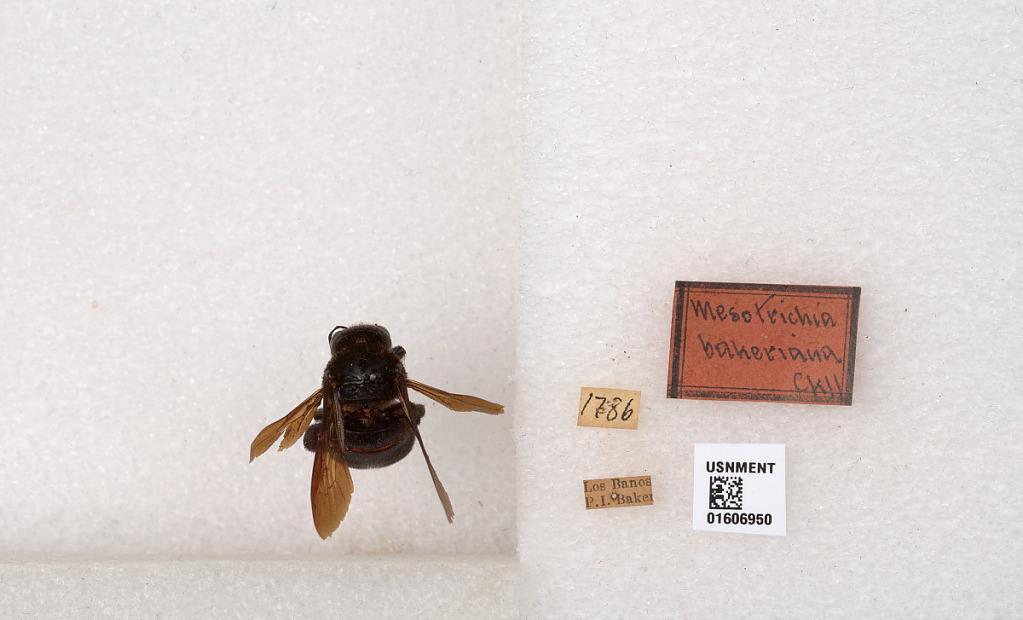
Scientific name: Xylocopa (Koptortosoma) bakeriana (Cockerell)
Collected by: Baker
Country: Philippines
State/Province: Calabarzon
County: Laguna
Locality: Los Banos
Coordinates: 14.1355, 121.191